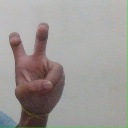
अक्षर: ई